The Big Bang Theory season 11

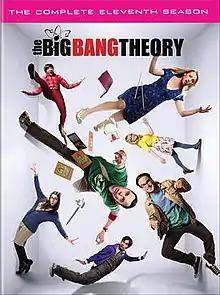
DVD cover art

The eleventh season of the American television sitcom "The Big Bang Theory" aired on CBS from September 25, 2017 to May 10, 2018.